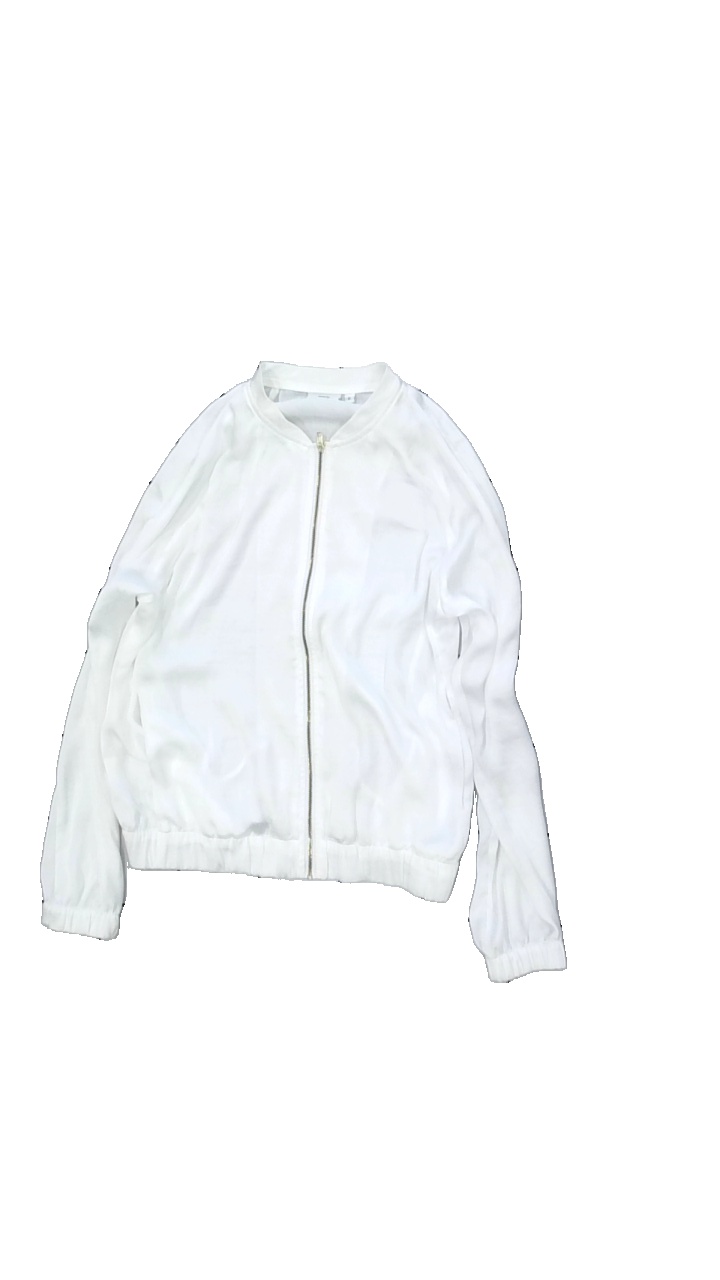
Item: Top (Ladies)
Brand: Kappahl
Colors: White
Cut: Regular
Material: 100% polyester
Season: All
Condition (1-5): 5
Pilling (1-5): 5
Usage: Reuse
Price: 50-100